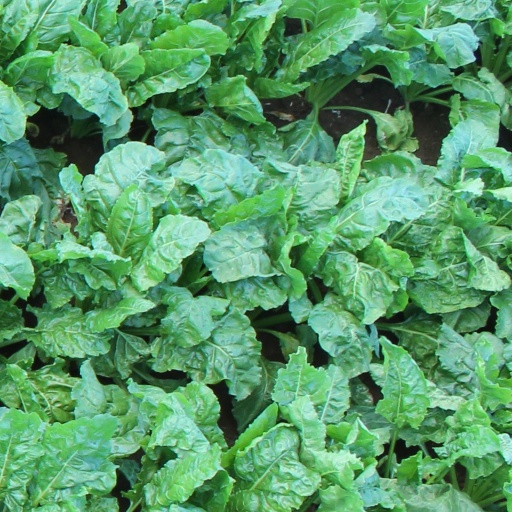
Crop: sugar beet